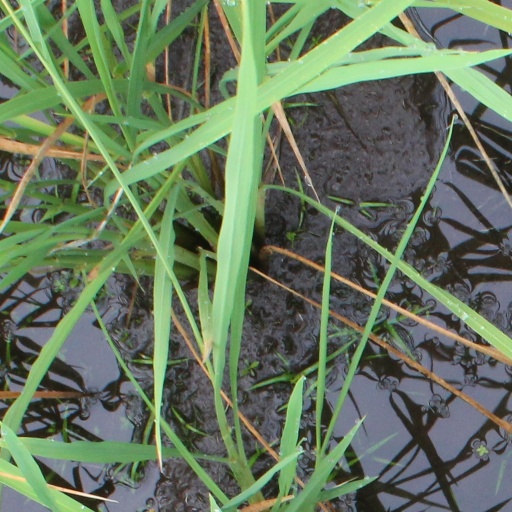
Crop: rice